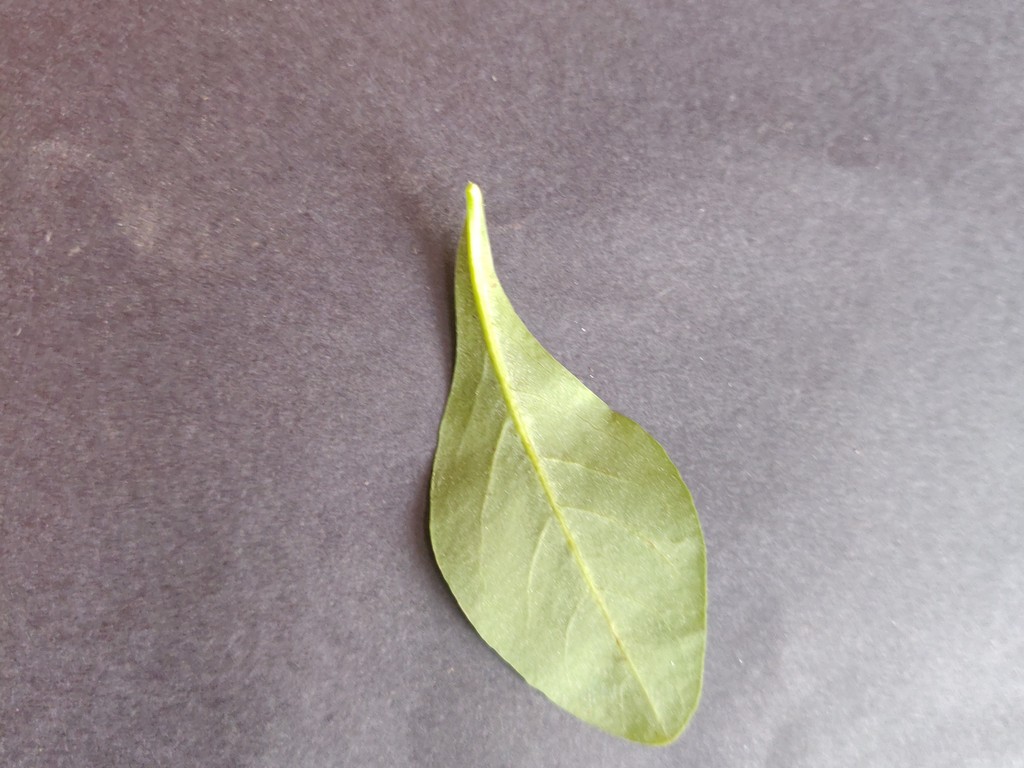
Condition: Healthy
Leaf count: single
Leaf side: back